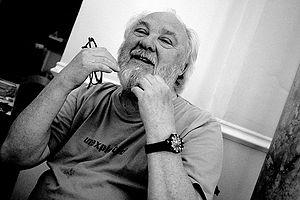
Peter John Sinfield est principalement connu comme parolier des 4 premiers albums du groupe King Crimson. Il a participé à In the Court of the Crimson King, In the Wake of Poseidon, Lizard et Islands, dont il est également coproducteur avec Robert Fripp.